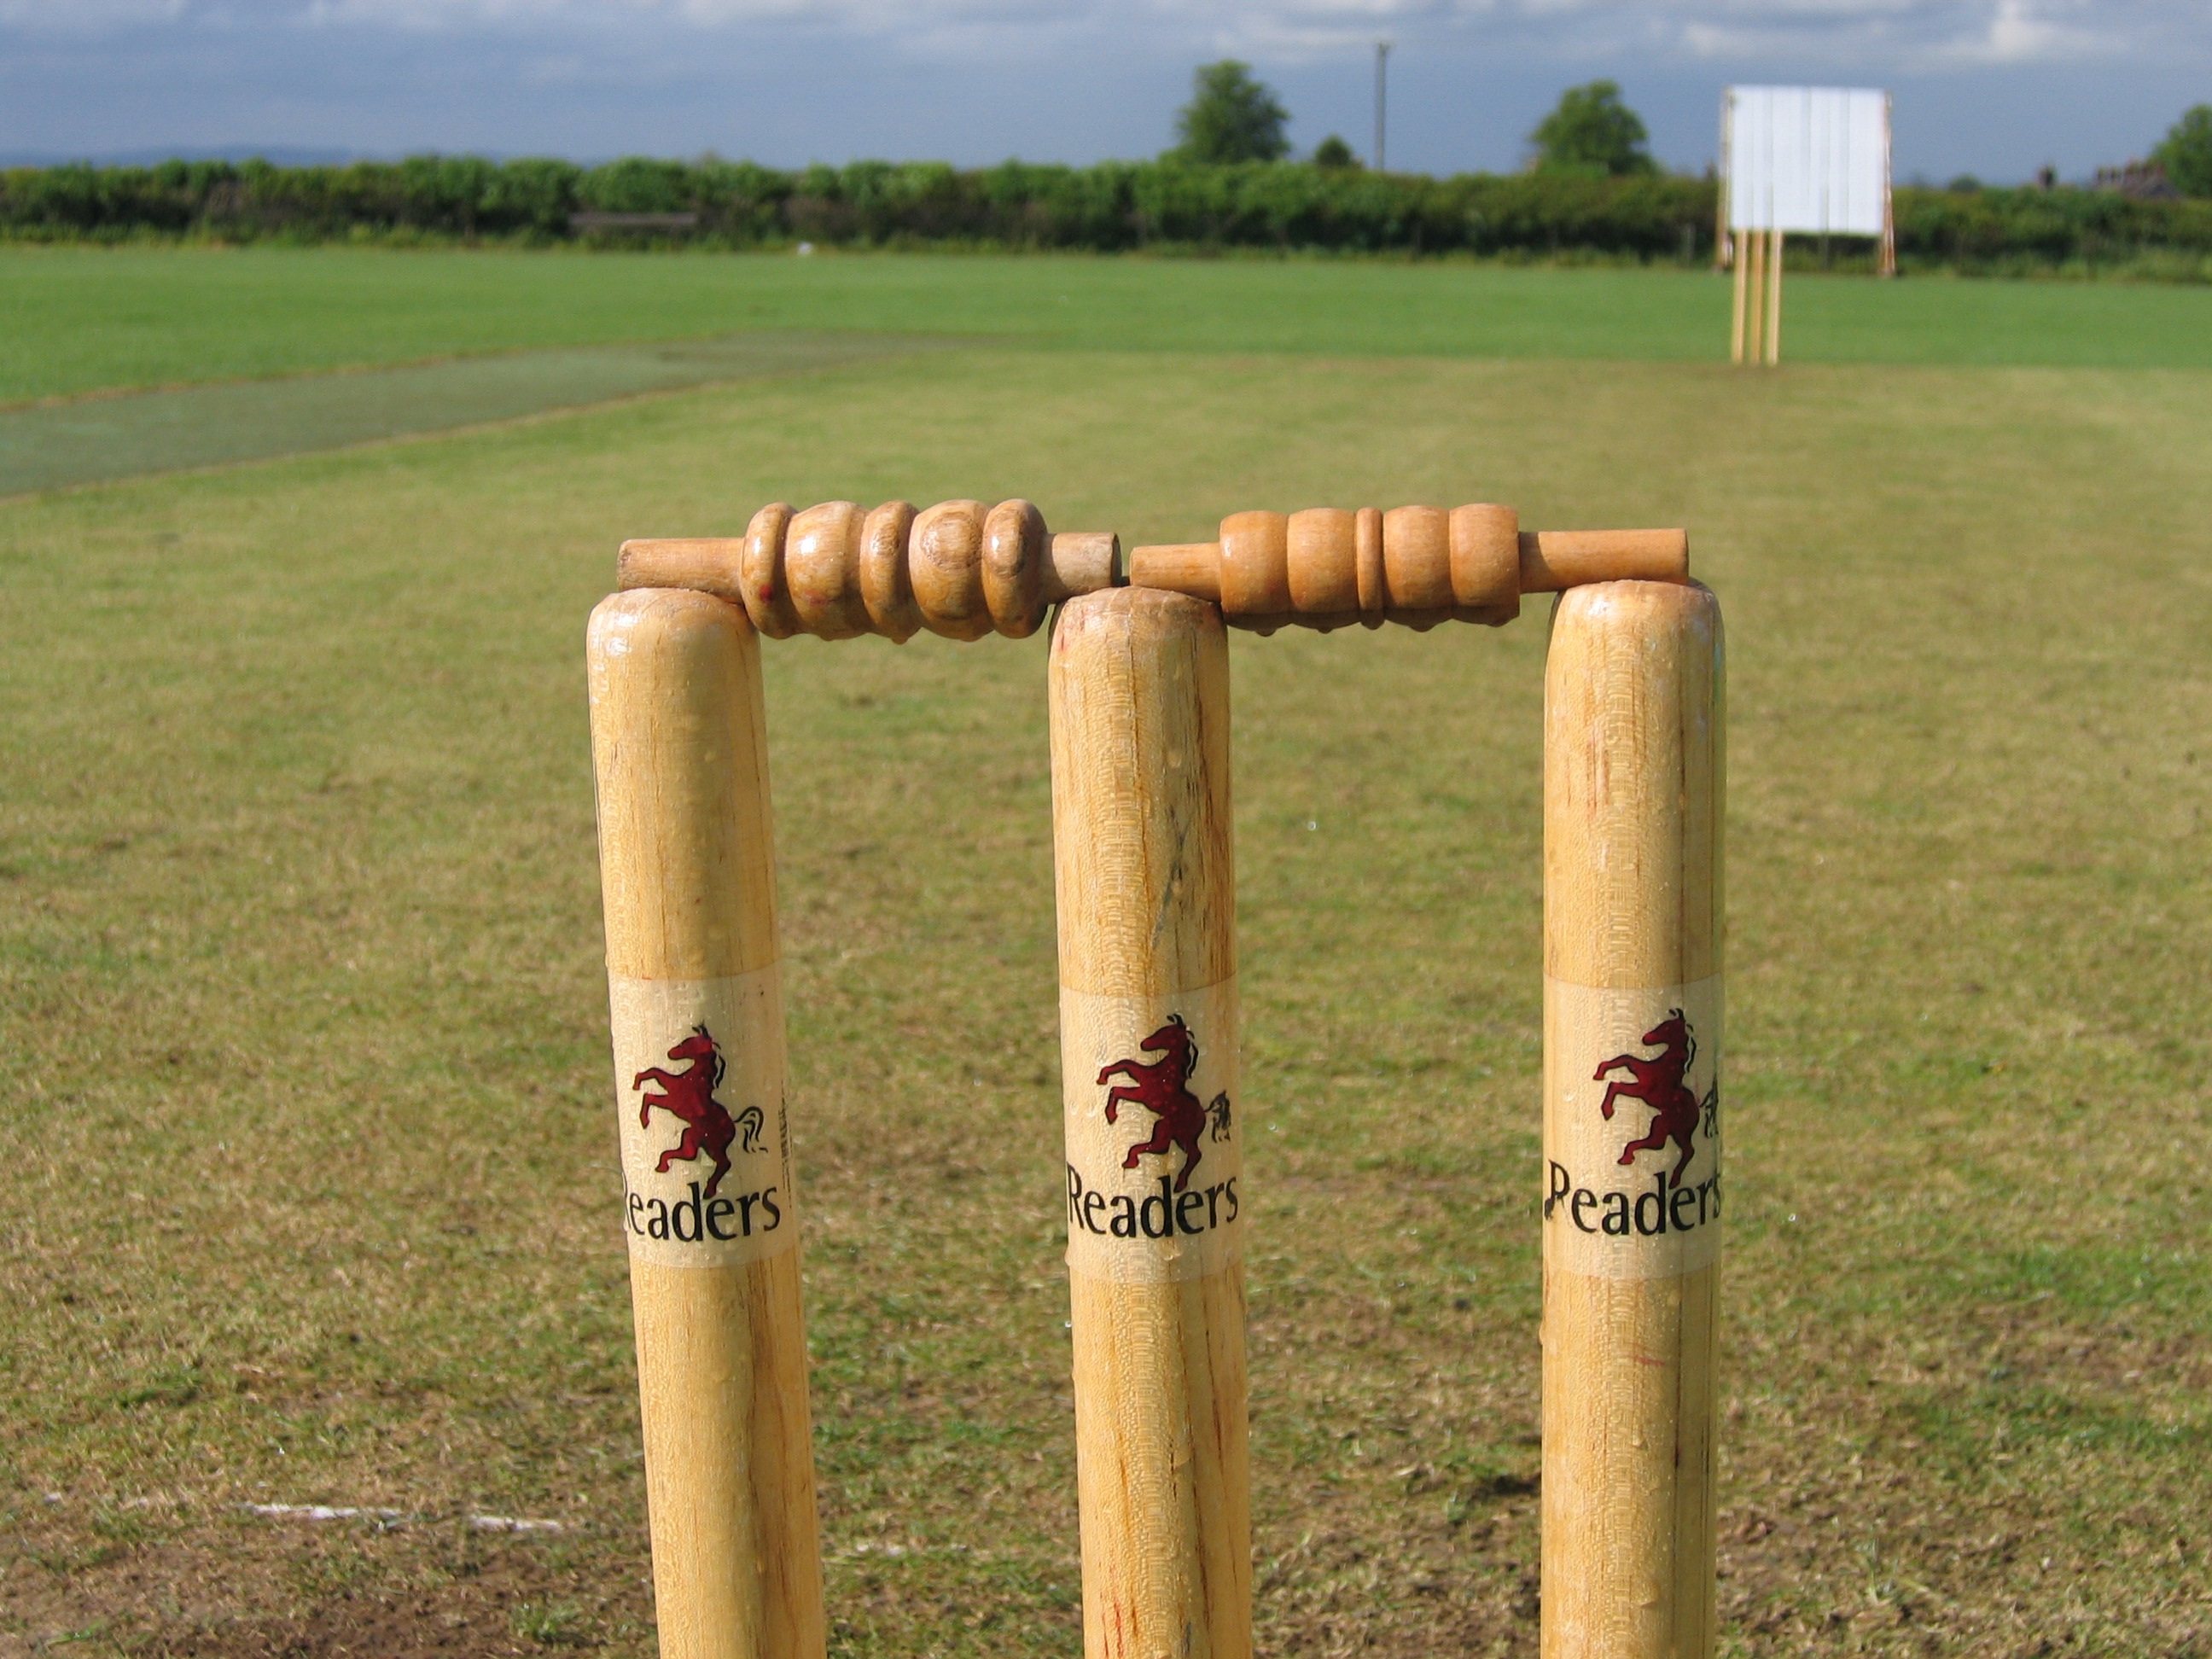
grass, structure, sport, lawn, soil, agriculture, pitch, cricket, golf club, sports, stumps, bails, wicket